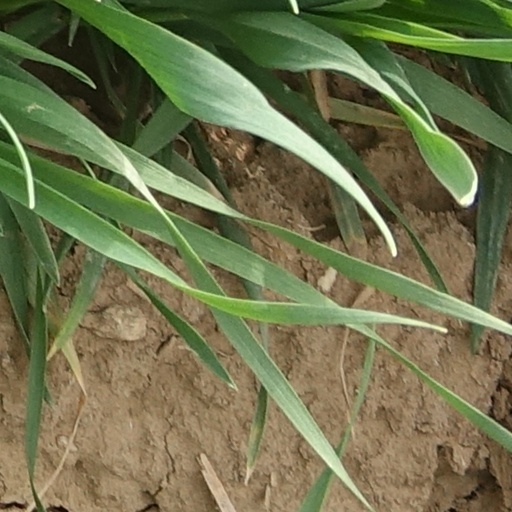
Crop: wheat